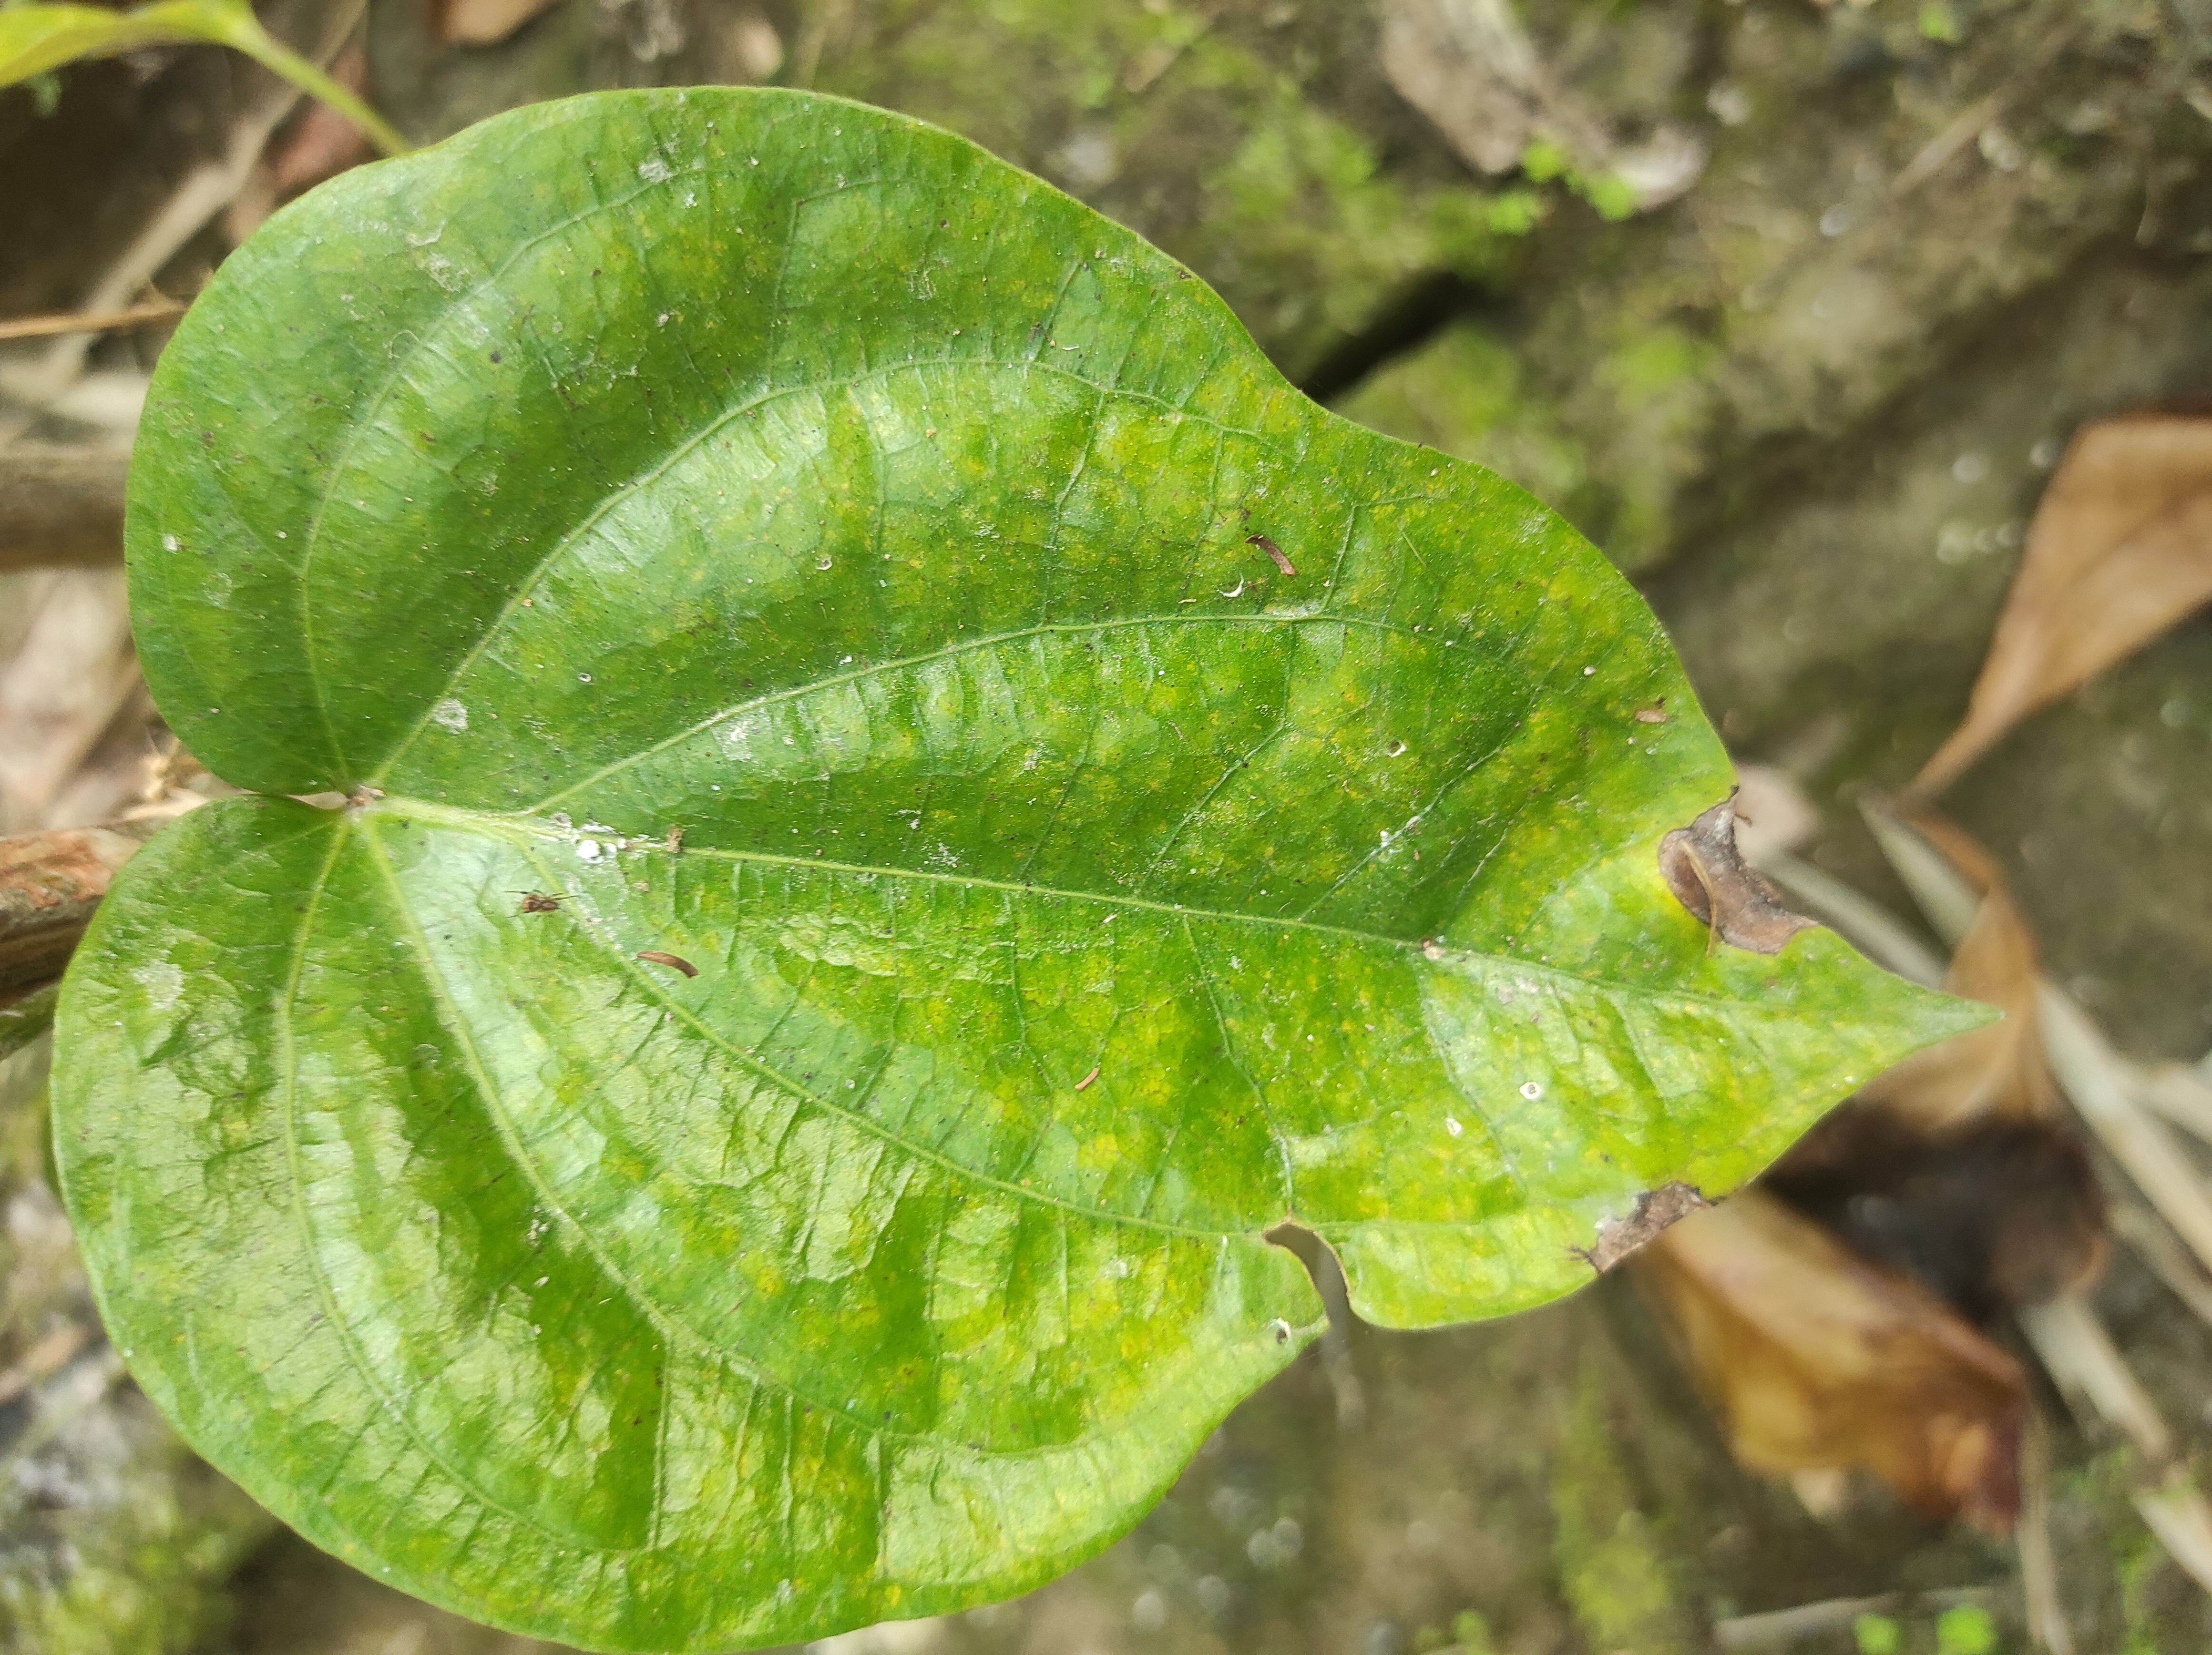
Label: Fungal_Brown_Spot_Disease